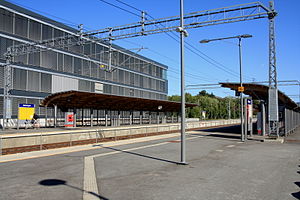
Jåttåvågen Station
Jåttåvågen Station er en jernbanestation på Jærbanen, en del af Sørlandsbanen, der ligger bydelen Jåtten i Stavanger i Norge. Stationen består af to spor med hver sin sideliggende perron. Den ligger ved Viking Stadion og tæt på skole og forretninger.